Rino Piccolo

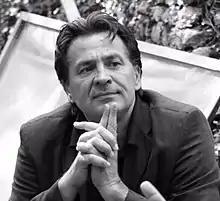

Rino Piccolo (born 14 February) is an international film producer, and film commissioner. Through his academic studies he achieved a doctoral degree in Business Economics at the University of Federico II in Naples, and a diploma at the Università popolare dello spettacolo, a three years theater and arts school.